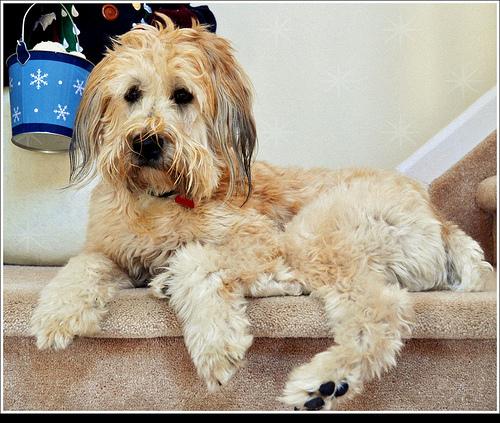
Breed: wheaten terrier